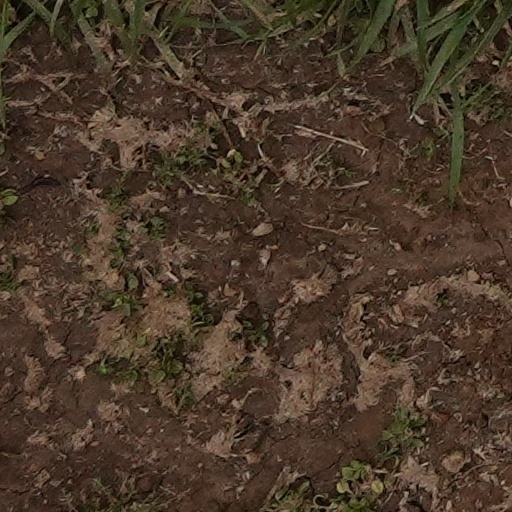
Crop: wheat